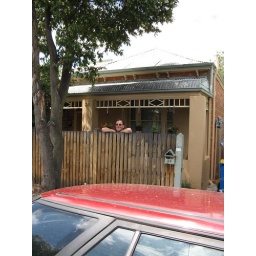
Me peering over the fence of Mori's house in Hawthorn, East of Melbourne, 12/25/07.